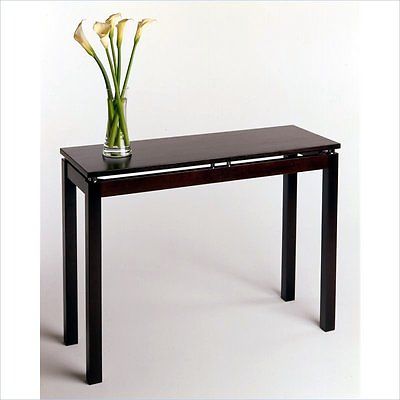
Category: table